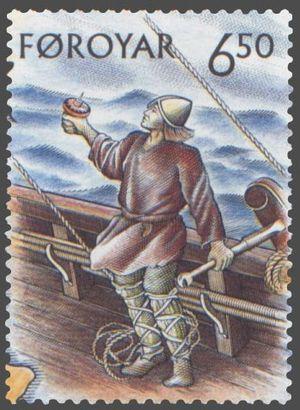
Le vaðmál est un tissu filé à la maison notamment à l'époque Viking produit à partir de la toison des moutons. Habillant à l'époque toute la population, il était utilisé pour la literie, les tapisseries, les bagages, les cadeaux pour les rois, et surtout pour les voiles des bateaux vikings.